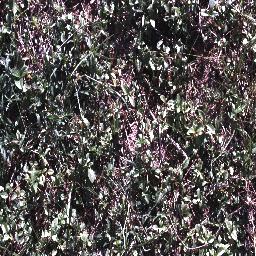
Label: negative